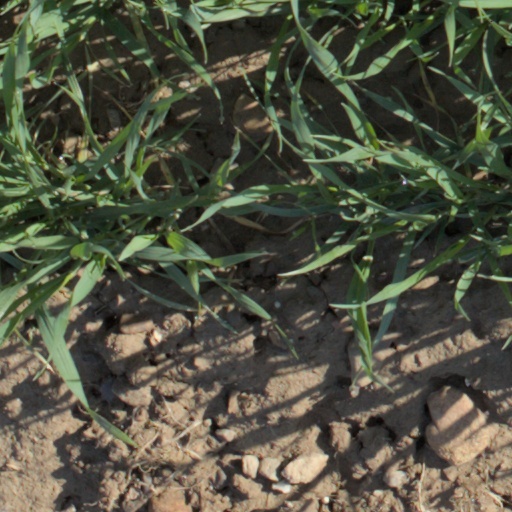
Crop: wheat